Franklin Square Historic District (Baltimore, Maryland)

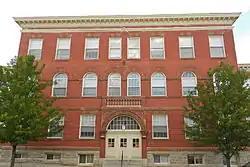
Franklin Square School

Franklin Square Historic District is a national historic district in Baltimore, Maryland, United States. It is a 19th-century rowhouse neighborhood developed along a strict grid street pattern. A one square block, two and a half acre public park, Franklin Square, is a focal point for the area and the most elaborate rowhousing surrounds the square. The district contains approximately 1,300 buildings of which approximately 1,250 contribute to the significance of the historic district.